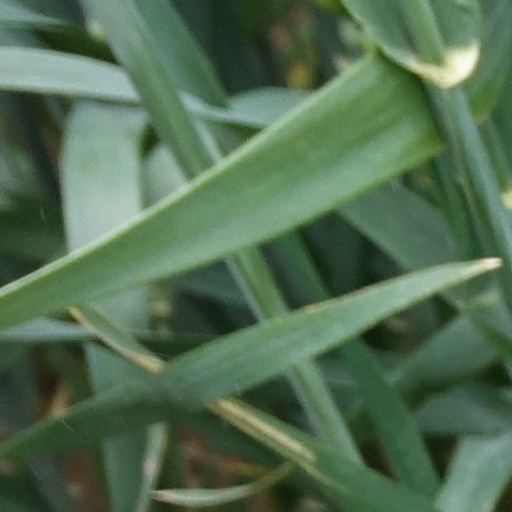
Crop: wheat